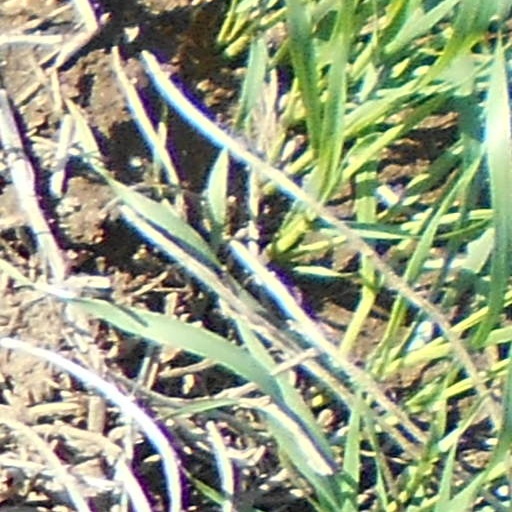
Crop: wheat